History of Transylvania

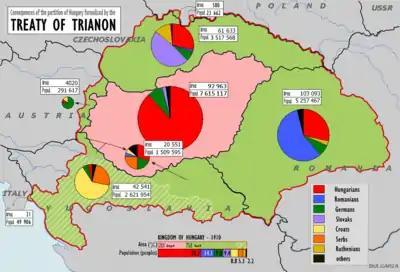
Green-and-grey map with pie charts

In September 1848, the Austrian commander Karl von Urban was the first to make a stand against the Revolution. He summoned leaders of all 44 districts of the Principality to his headquarters in Naszód (Năsăud) on 10 September, and offered protection both to villages that rejected conscription and to the landowners who feared a peasant rising. Urban then administered the oath of allegiance to the hundreds of peasants and village delegate, finally denouncing the Revolution in a Memorandum widely distributed. Von Urban acted in such a compelling manner that, by the end of September, 918 communities in the region had distanced themselves from the Revolution and were won over to the Imperial and Counter-revolutionary cause. This dealt a fatal blow to the power of the revolutionary party in Transylvania.